Hienheim

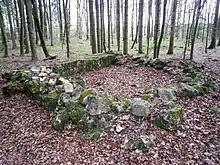
Foundation of a Roman limes watchtower on the Hienheim Woods

Excavations by Leiden University revealed that there was a Neolithic settlement, dating from around 5000 BC, in the area of Hienheim.